Africa (Saint-Saëns)

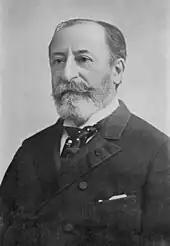
Camille Saint-Saëns

Following the loss of his mother in 1888, a devastated Camille Saint-Saëns contemplated suicide. Saint-Saëns had made a commitment to compose a new piece for pianist Marie-Aimée Roger-Miclos, and in a letter dated 20 September 1889 confessed to her to being struck by grief following his mother's death and unable to write a composition of any importance.